Sorbs

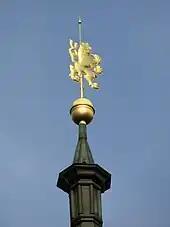
Golden Czech Lion at the top of the St. Mary's church in Kamenz

In the early 20 century, Polish slavist and professor met several prominent Sorbs, including Jan Skala, Jakub Bart-Ćišinski and Arnošt Muka.